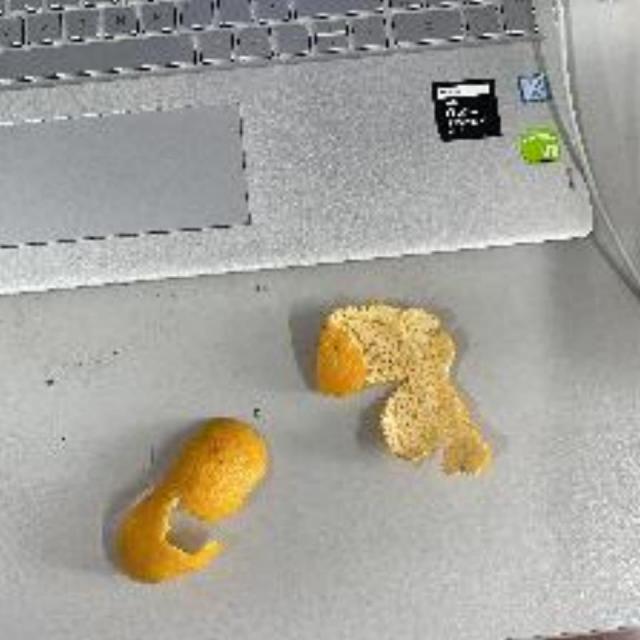
Label: peels